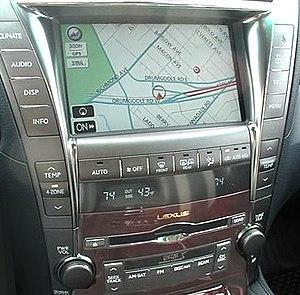
La télématique est un terme qui recouvre les applications associant les télécommunications et l'informatique, apparu en France à l'occasion de la filière technologique qui allait donner vie au Minitel.